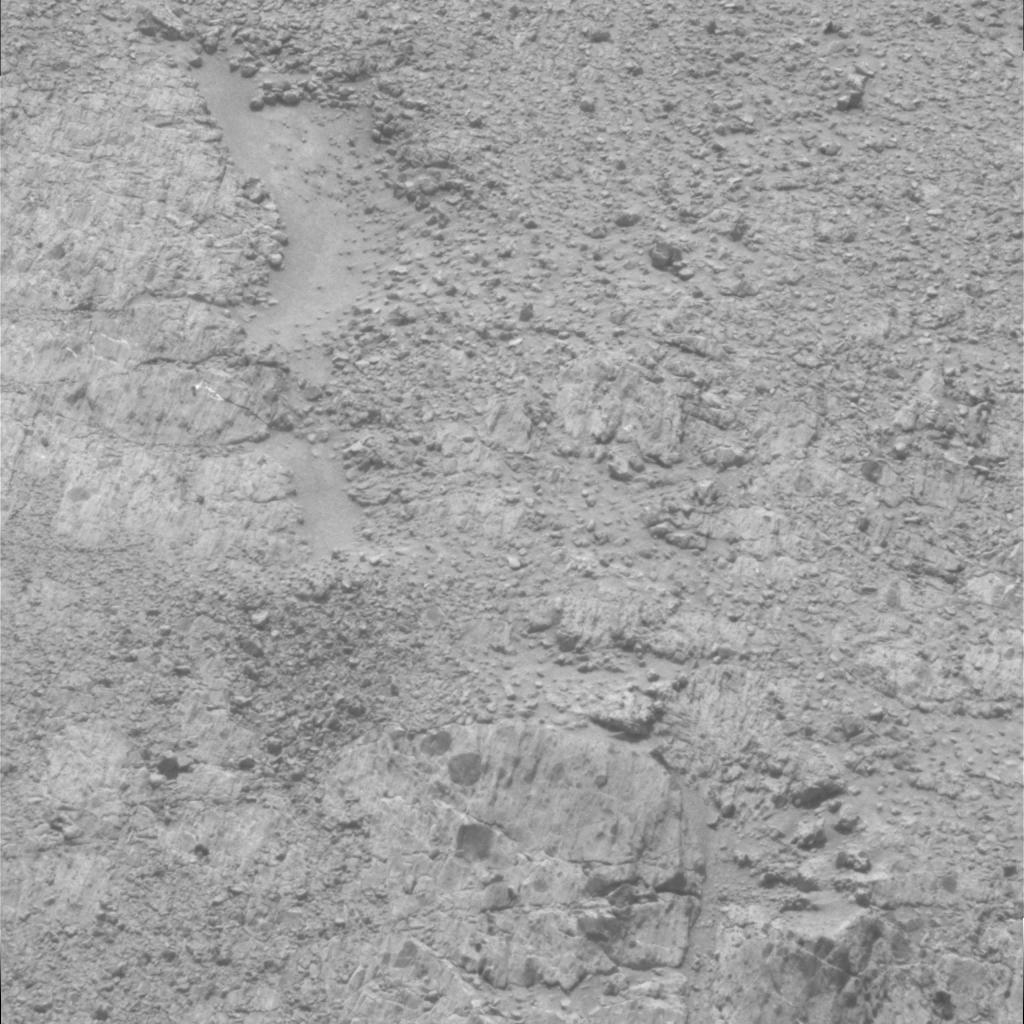
Surface features visible: Rock Outcrops, Clasts, Rock (Linear Features), Soil, Nearby Surface